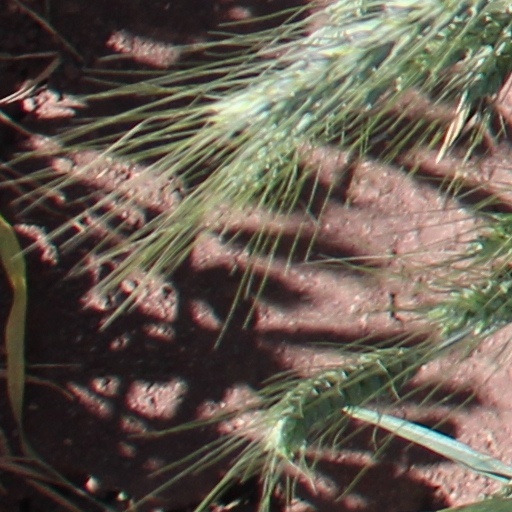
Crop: wheat